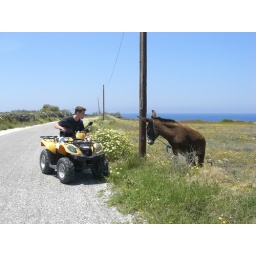
We spotted a donkey next to the road whilst we were quad biking around the island